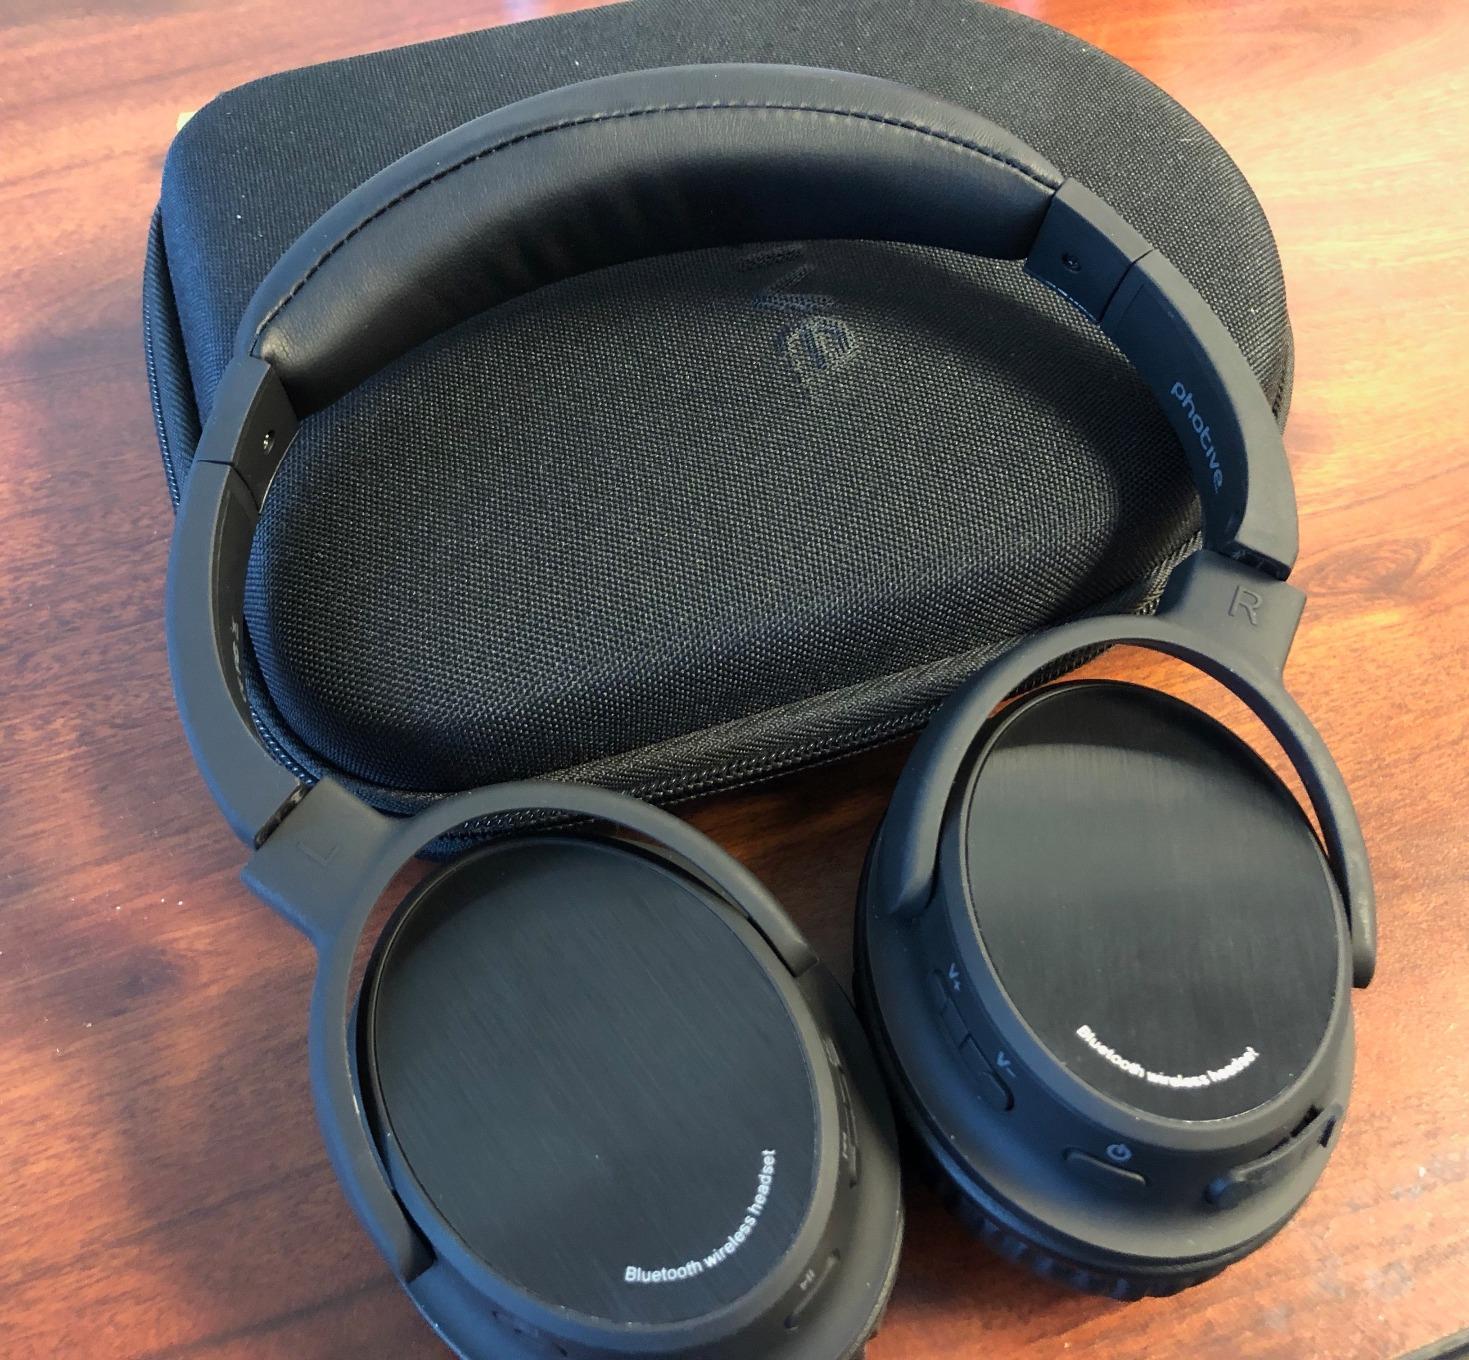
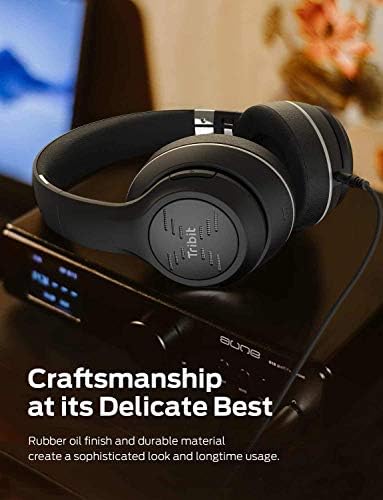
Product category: headphones
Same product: no